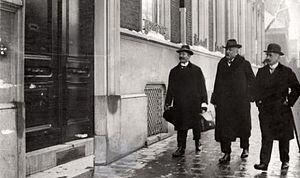
Le Parti anti-révolutionnaire est un parti politique aux Pays-Bas ayant existé entre 1879 et 1980.